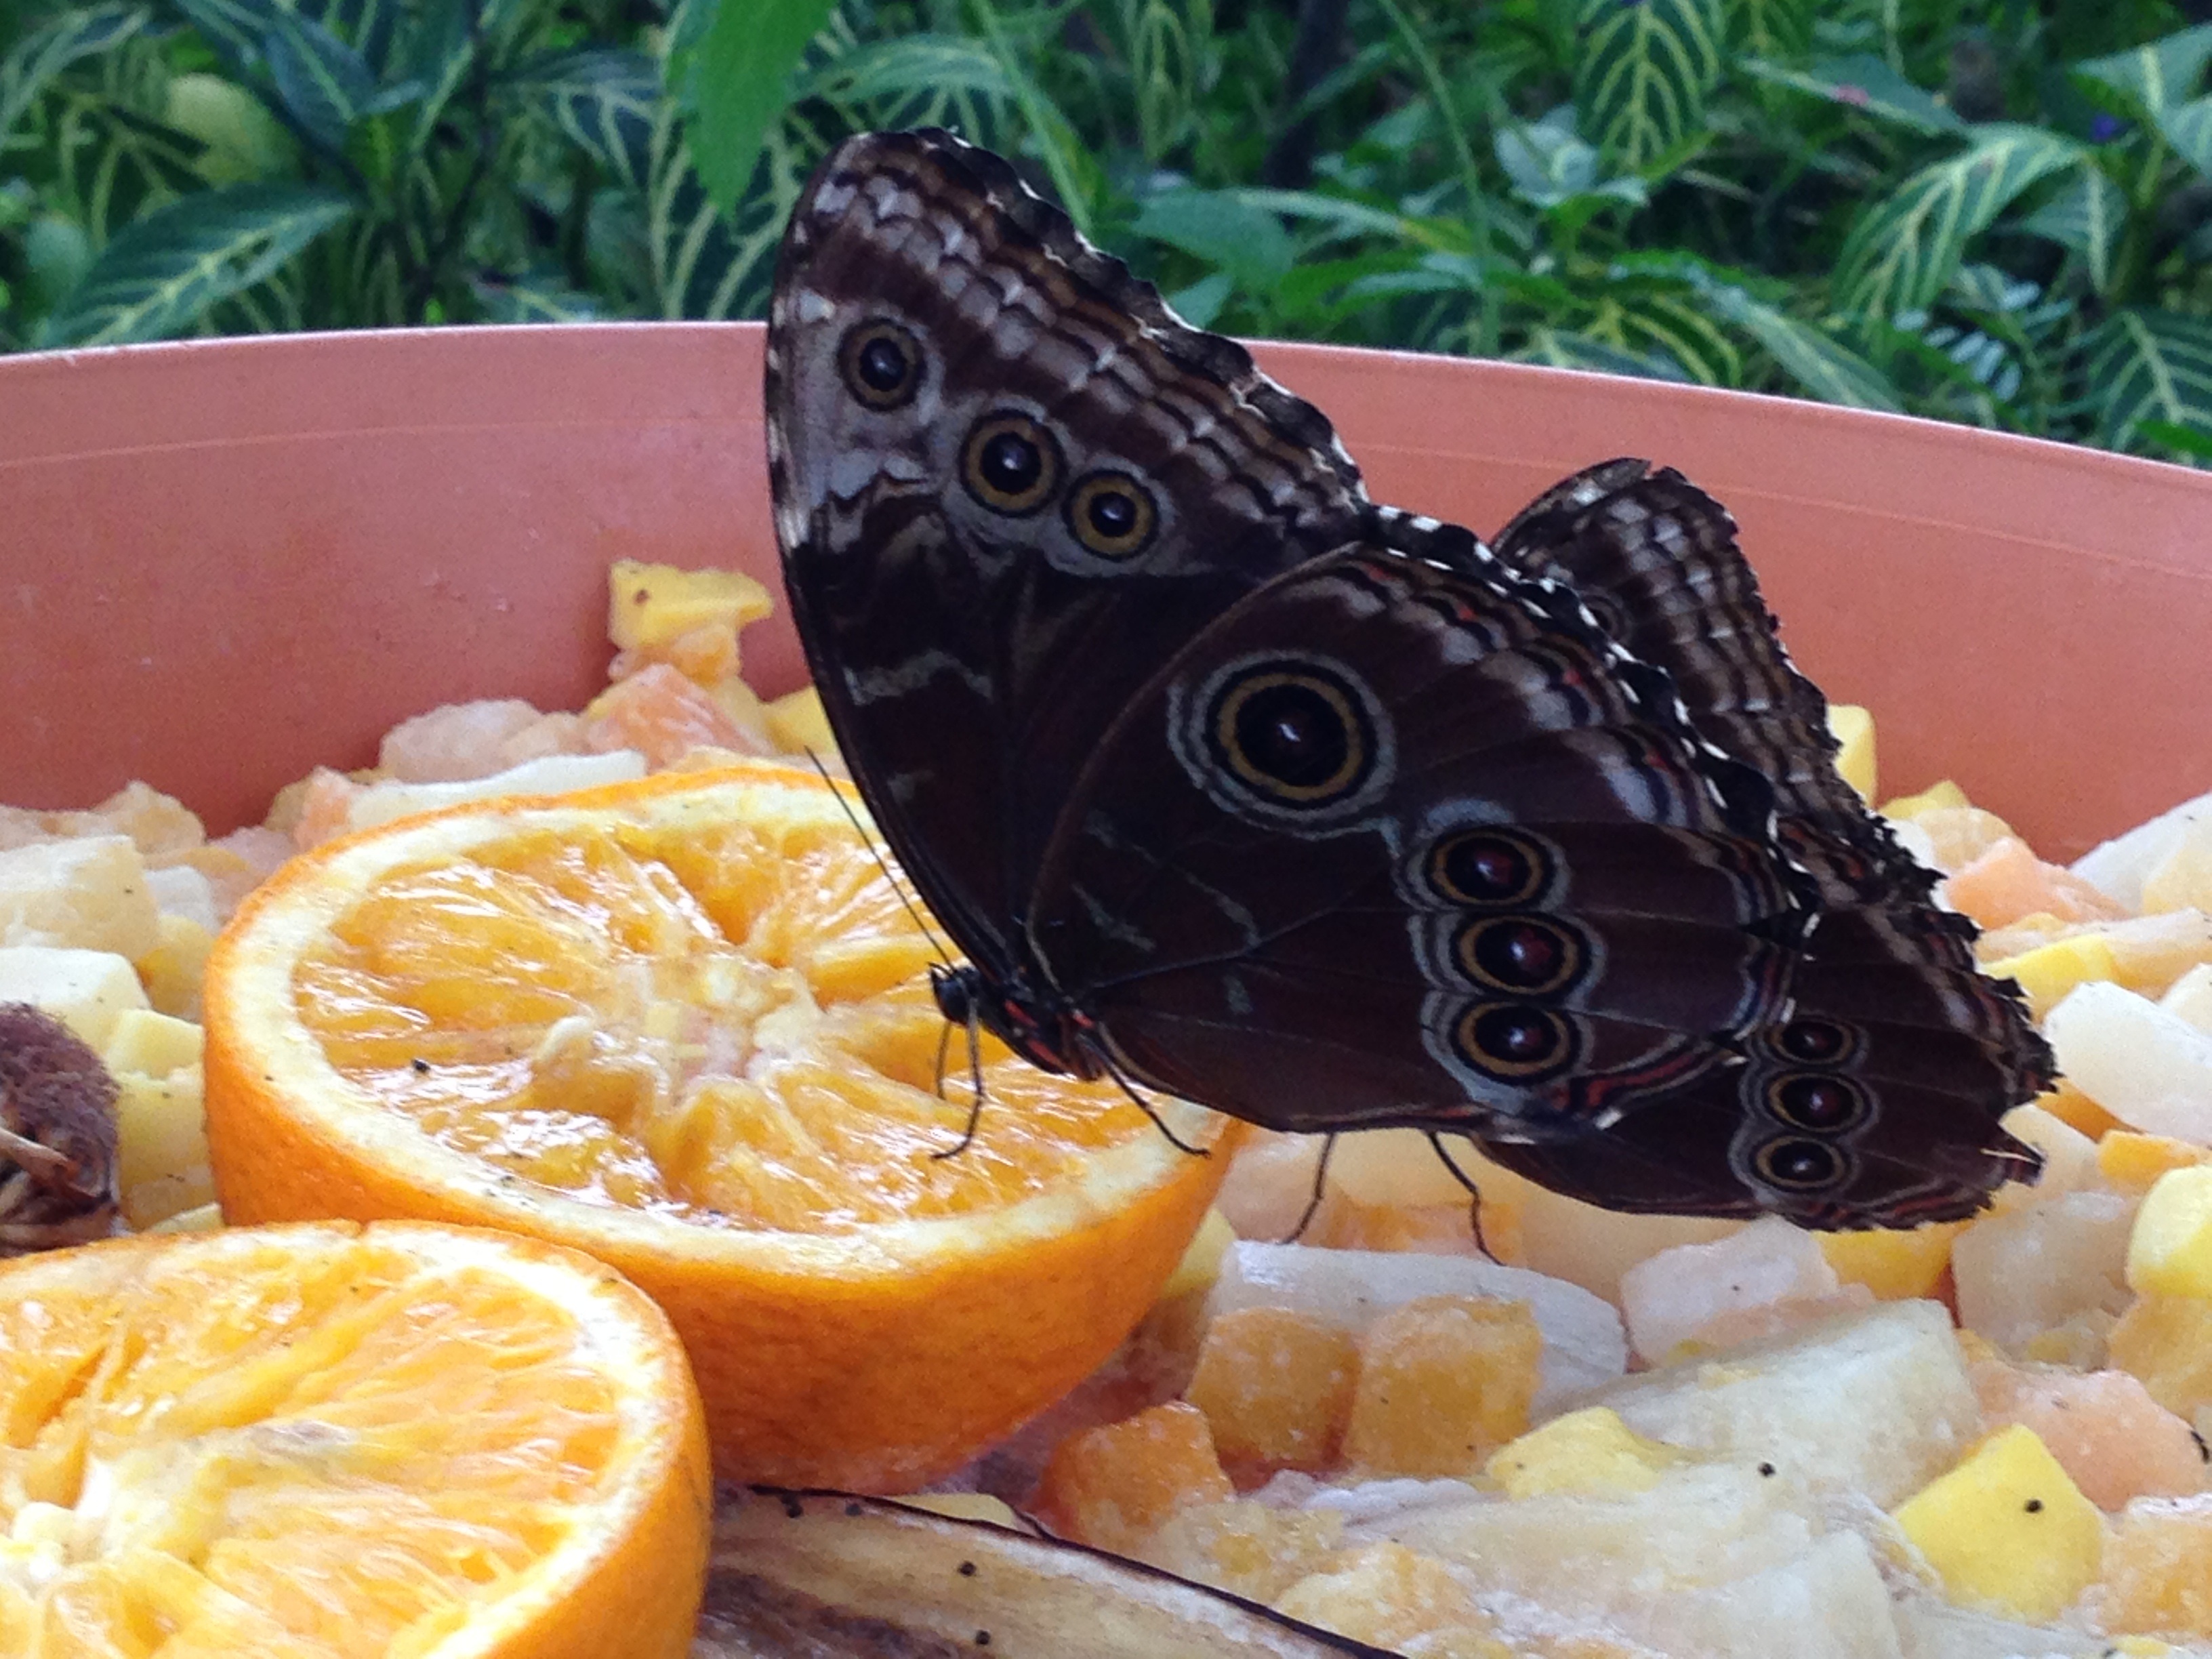
nature, plant, flower, animal, zoo, orange, dish, food, produce, bug, butterfly, wings, insects, brown butterfly